George C. Carr

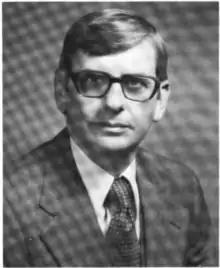

George Carter Carr (July 26, 1929 – January 26, 1990) was an American lawyer and a United States district judge of the United States District Court for the Middle District of Florida.